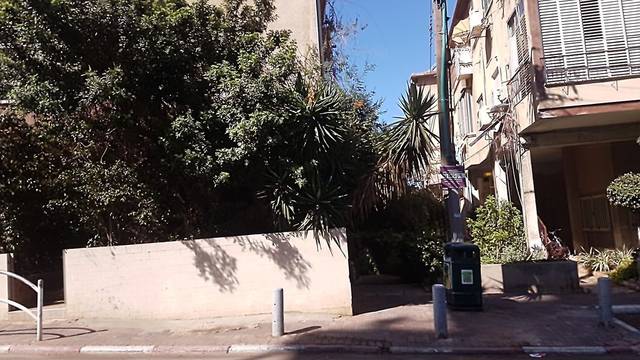
Region: Israel
Coordinates: 32.08, 34.811